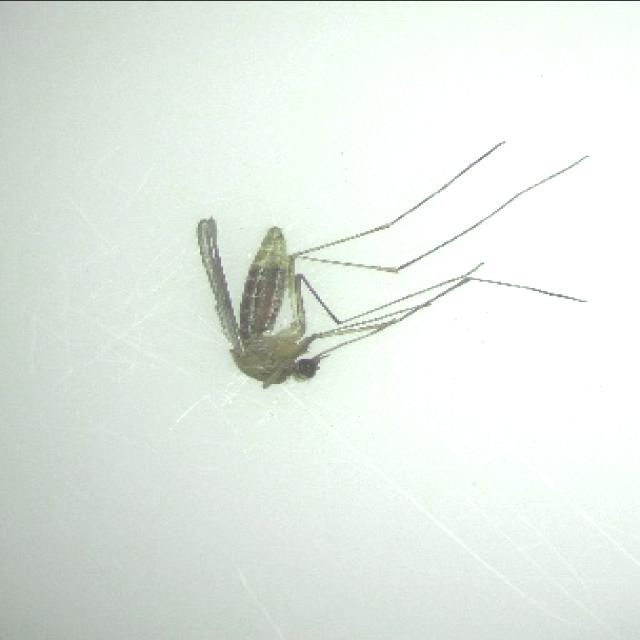
Species: culex_pipiens